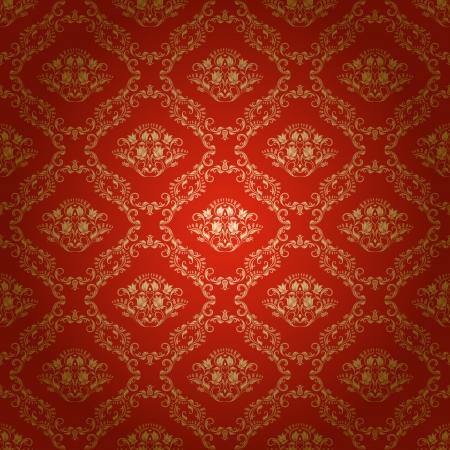
damask seamless floral pattern royal wallpaper flowers on a bright background vector